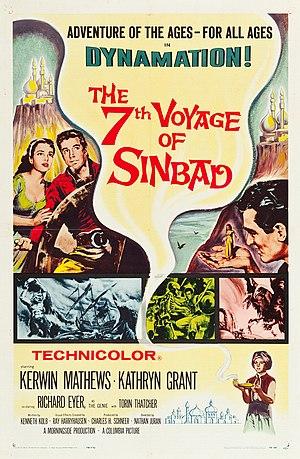
Le Septième voyage de Sinbad est un film américano-britannique fantastique réalisé par Nathan Juran et produit par Charles H. Schneer, sorti en 1958. Il est le premier de la trilogie Sinbad produite par Columbia et conceptualisée et animée par Ray Harryhausen avec une technique spéciale d'animation en volume appelé Dynamation. Deux suites ont été tournées : Le Voyage fantastique de Sinbad sortie en 1974 et Sinbad et l'Œil du tigre sortie en 1977.